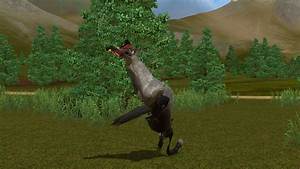
Label: horse